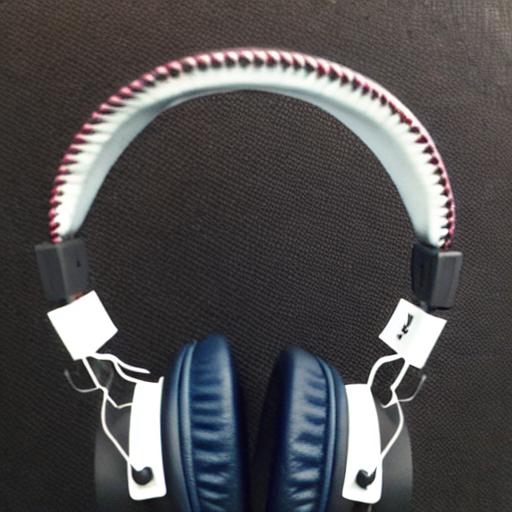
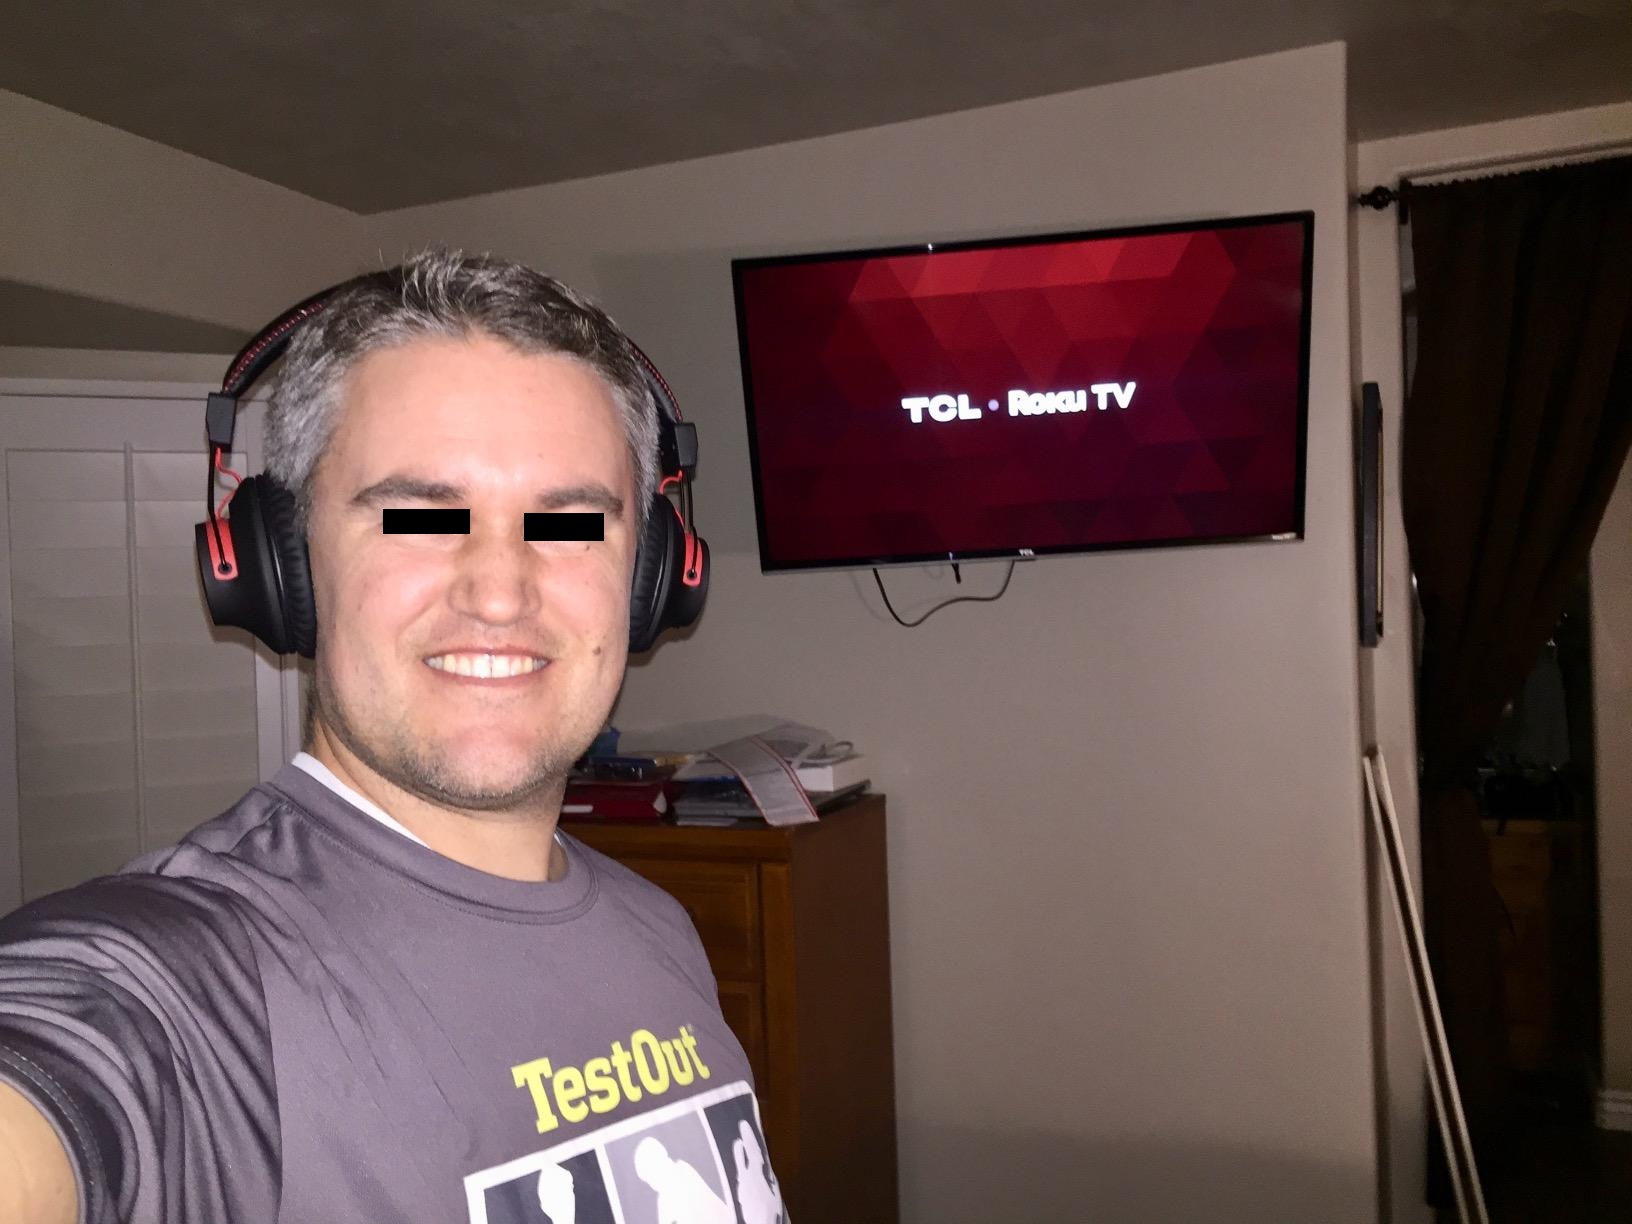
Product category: headphones
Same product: no